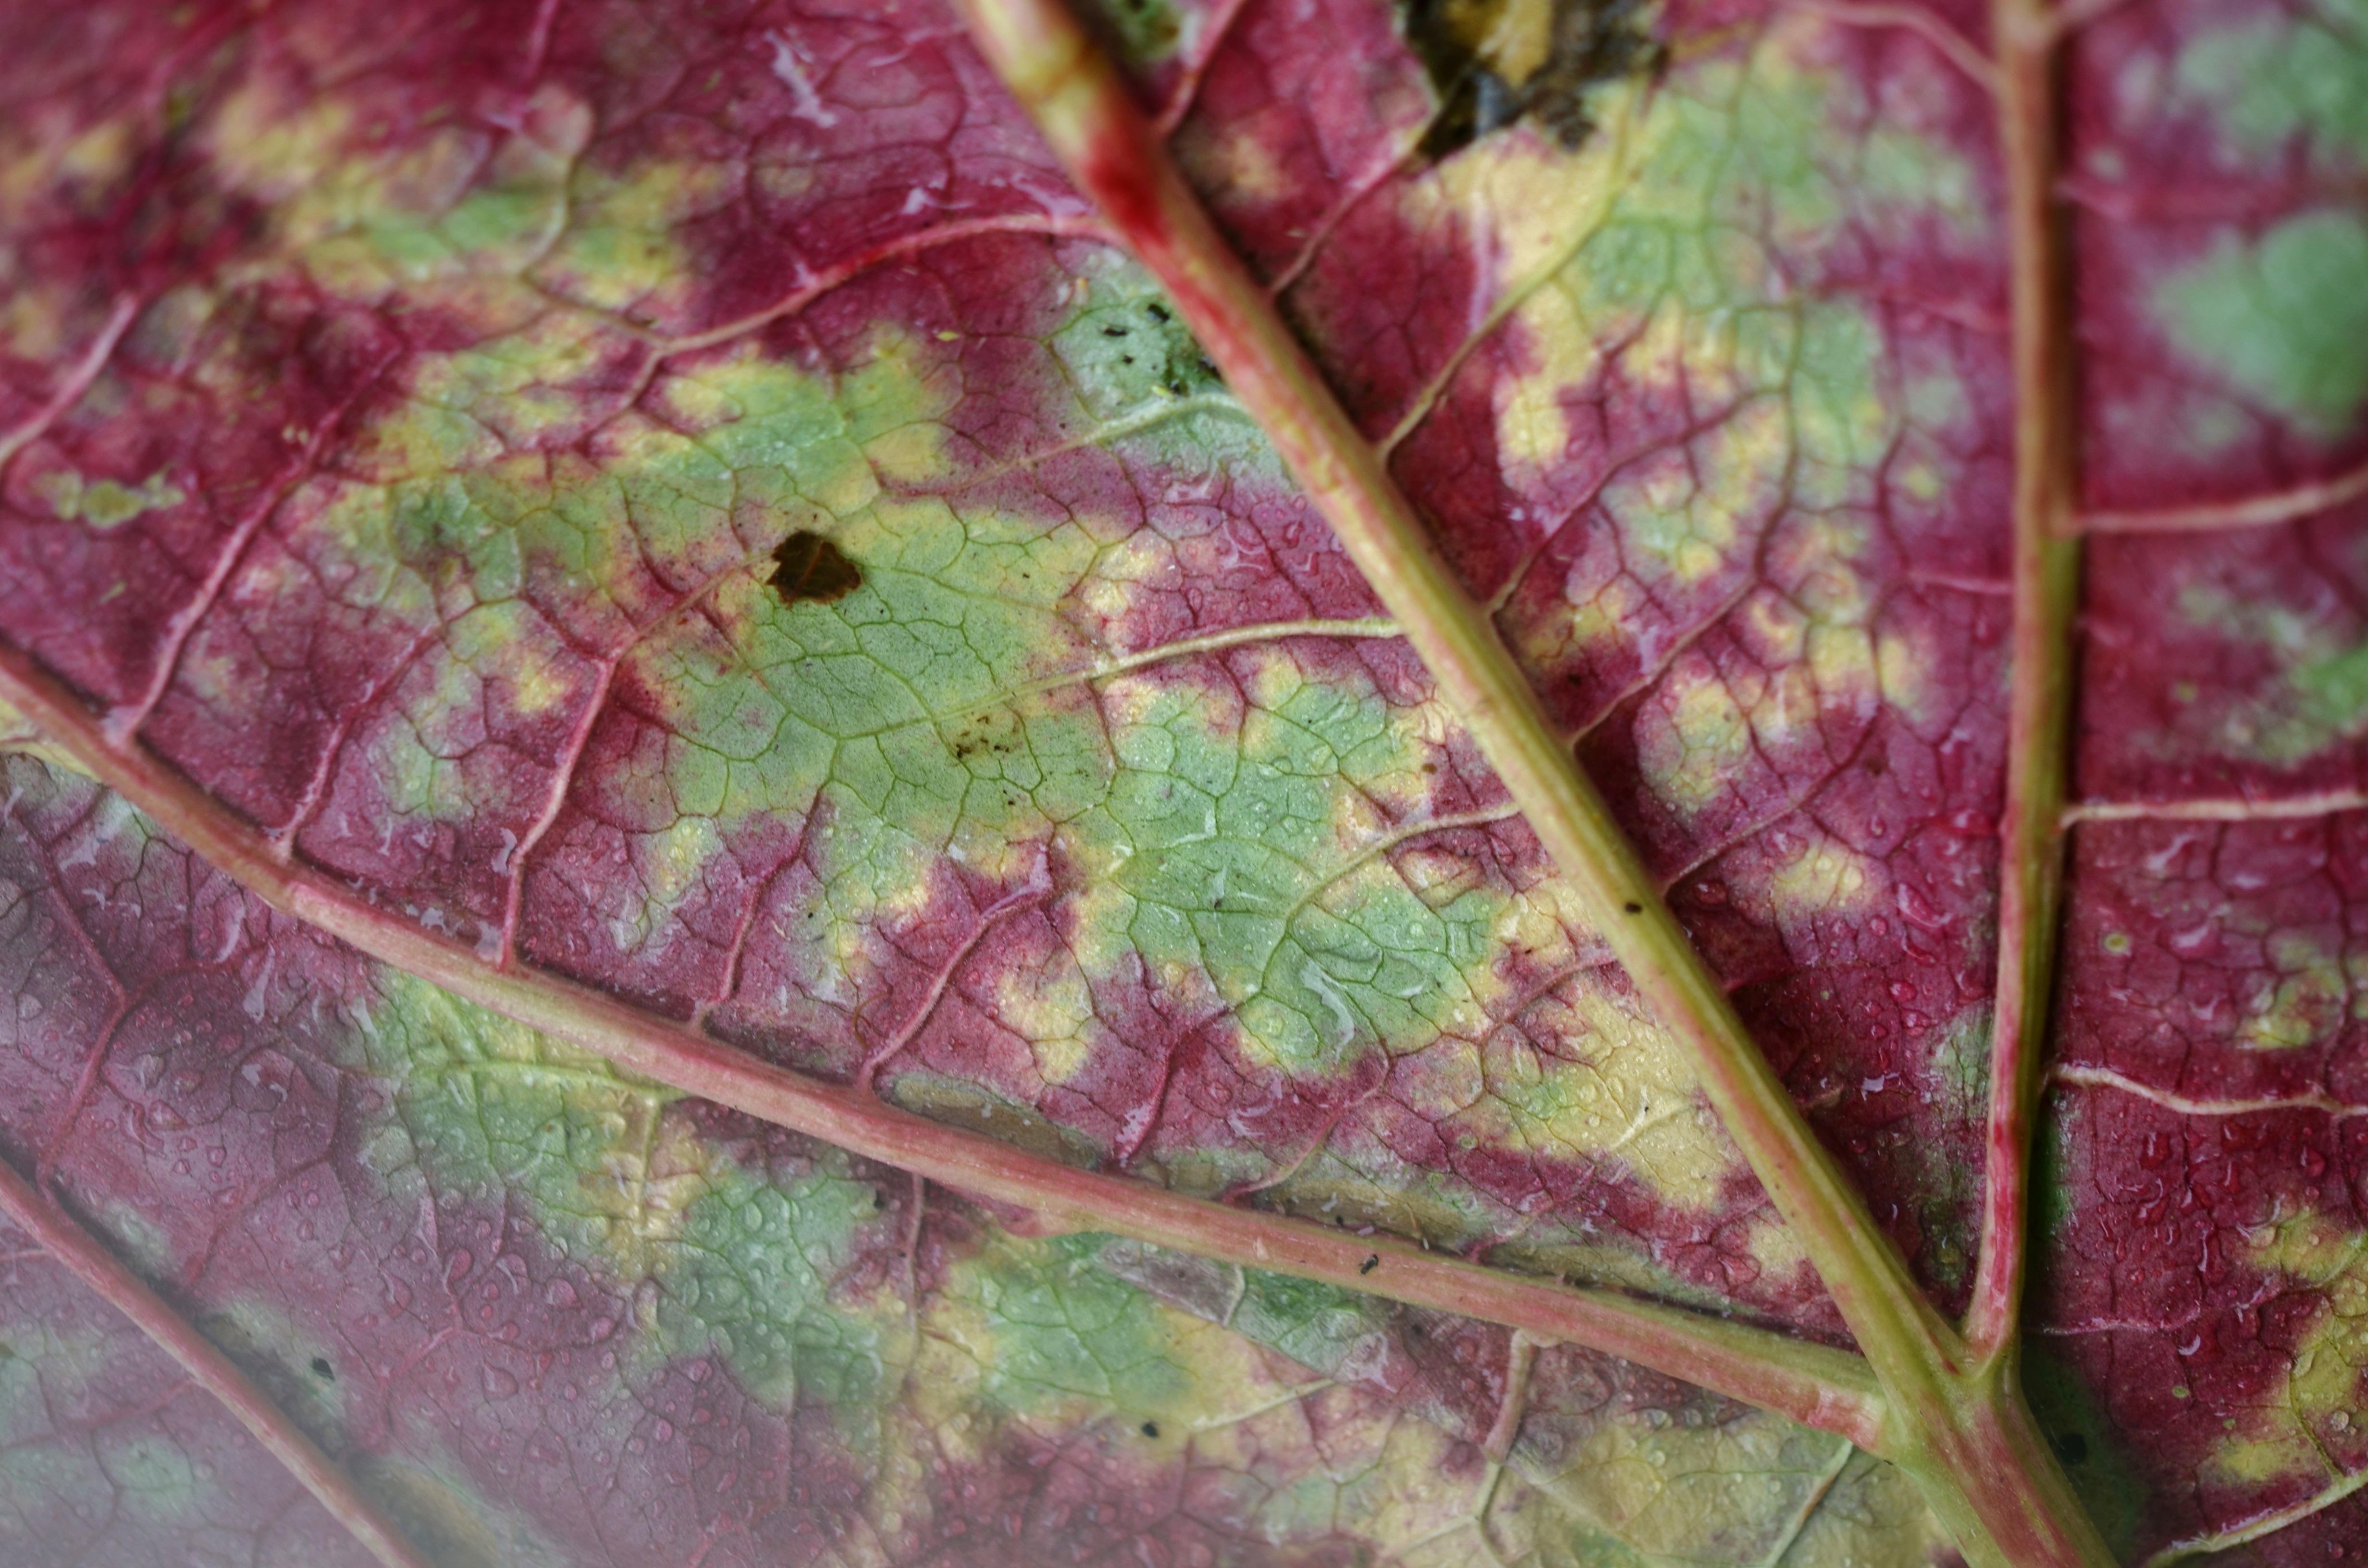
tree, nature, branch, plant, rain, leaf, flower, raindrop, wet, summer, green, macro, autumn, botany, garden, flora, season, close up, leaves, macro photography, plant stem